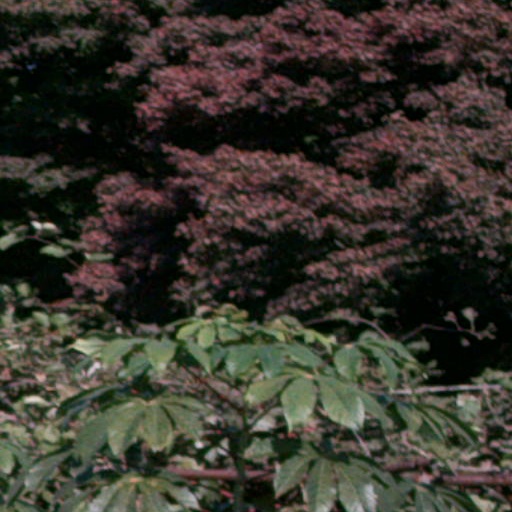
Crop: cassava